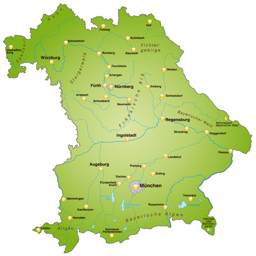
map as an overview map in green